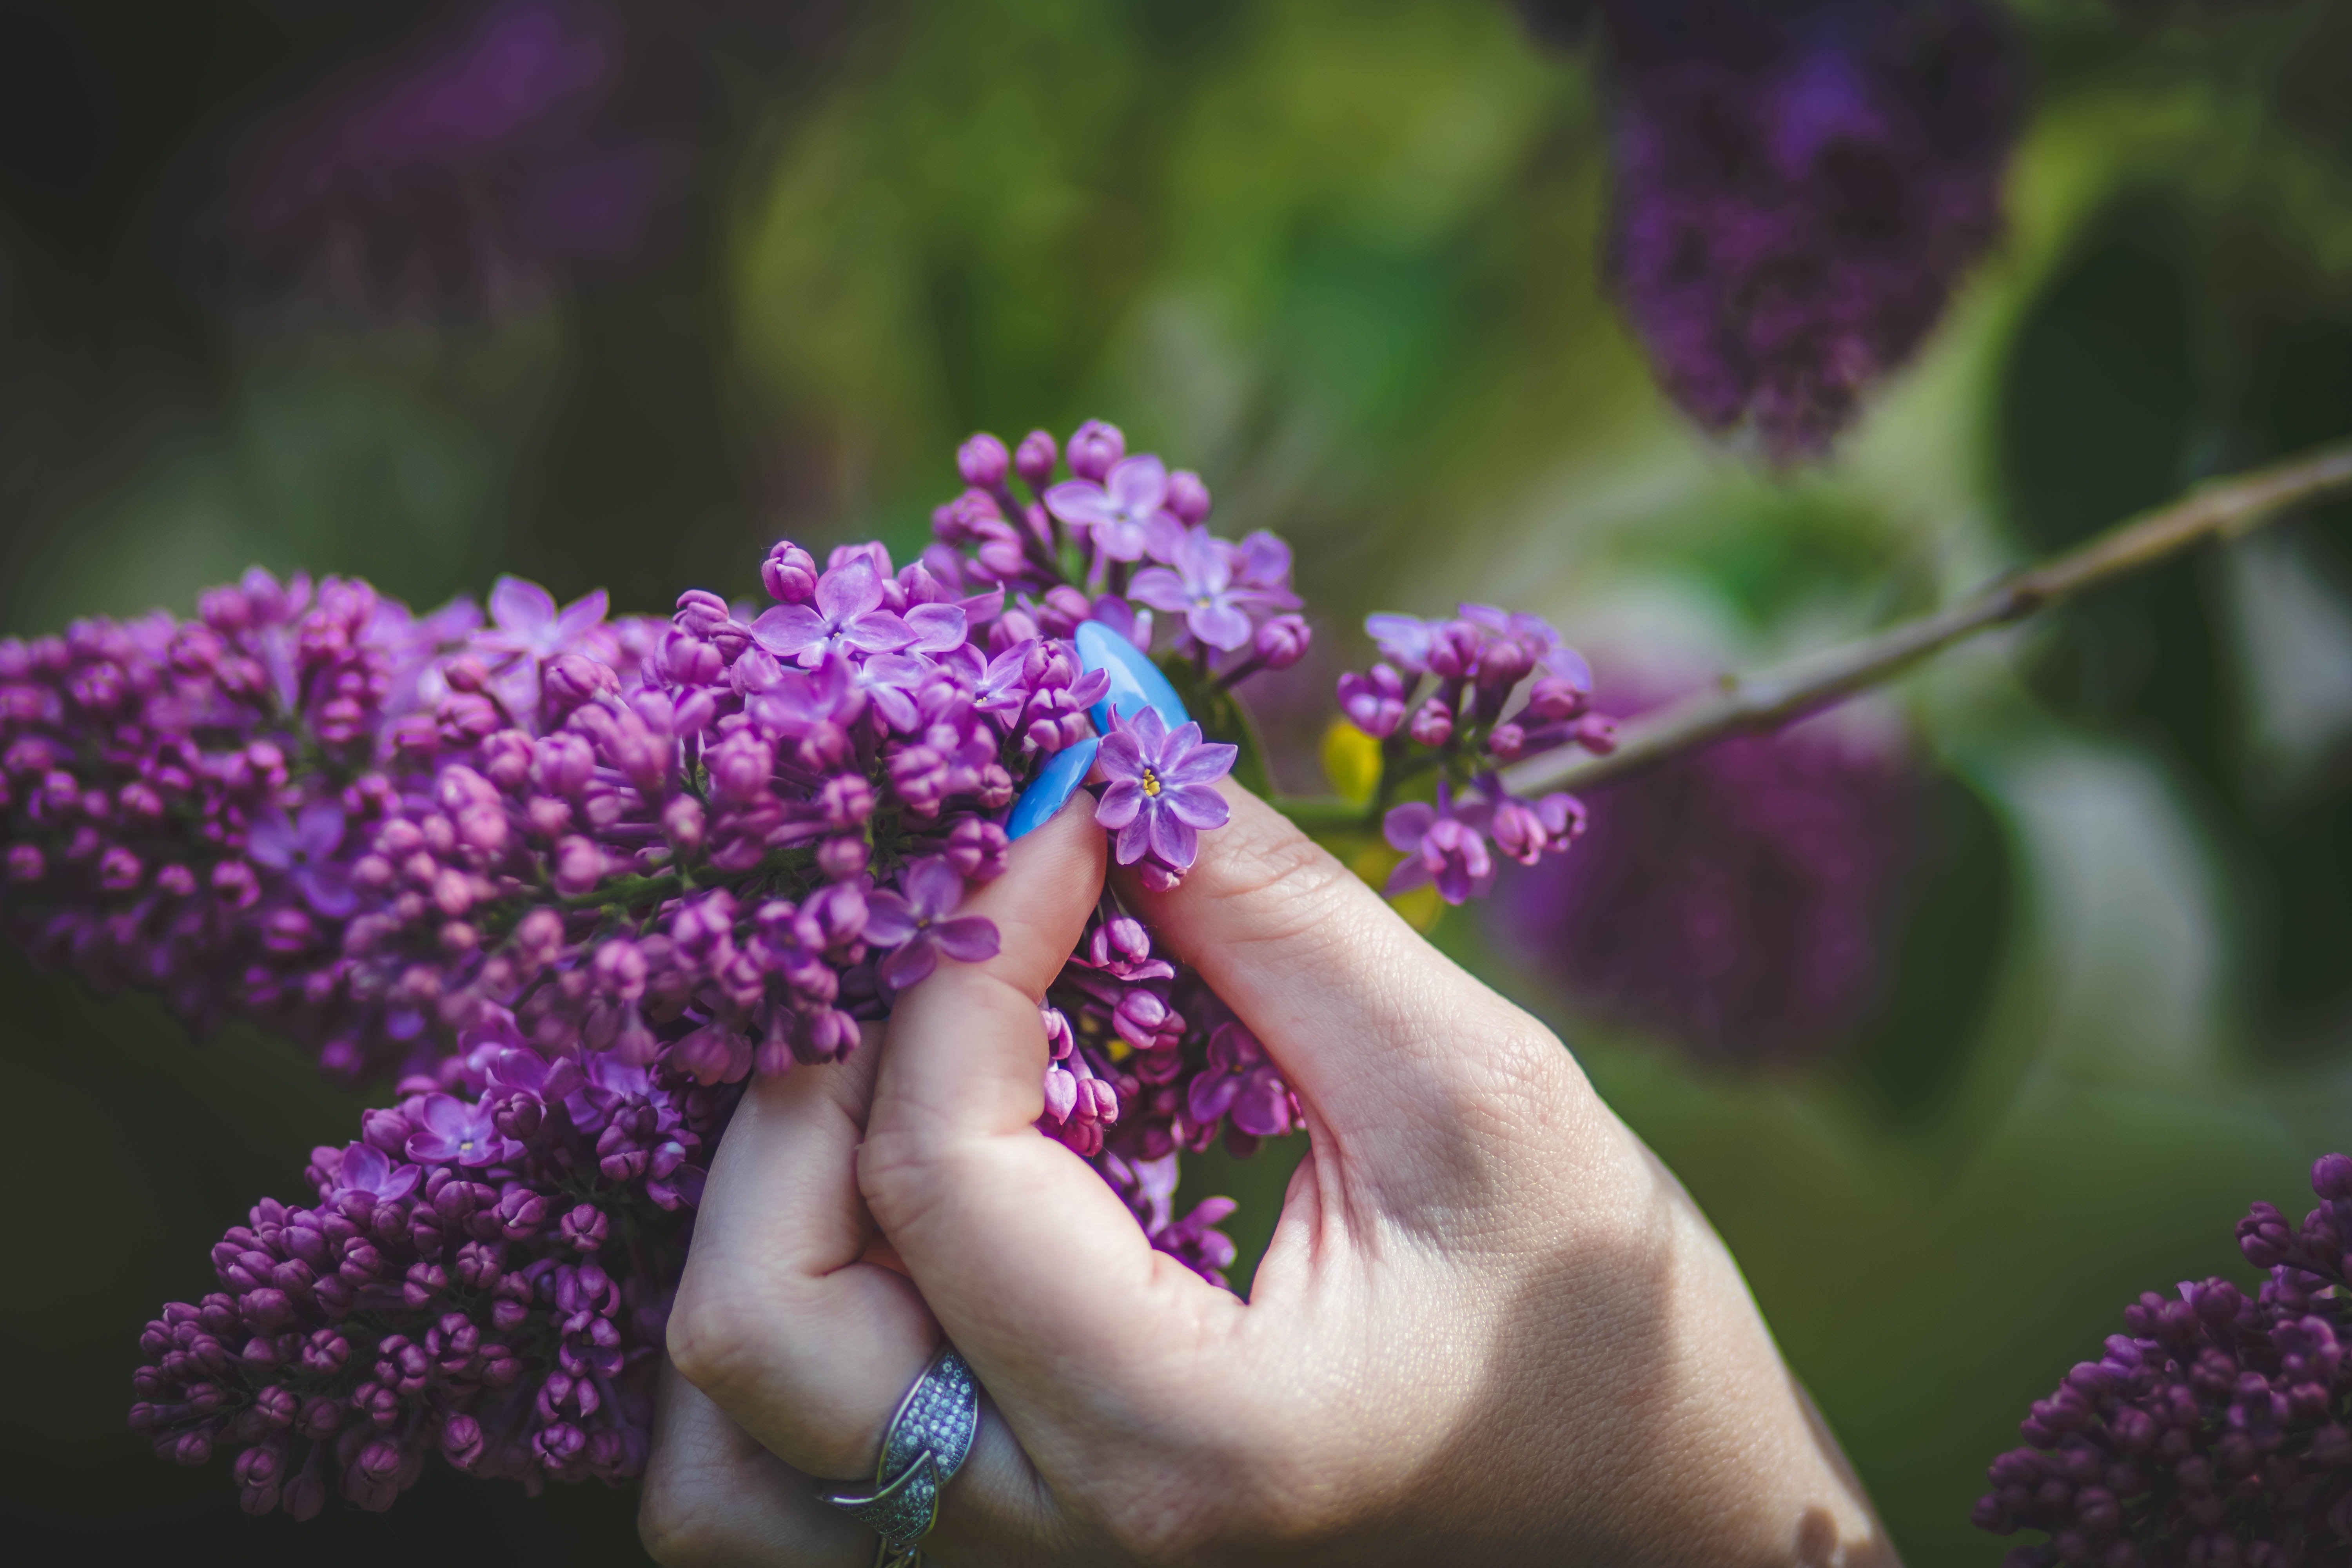
flower, lavender, purple, violet, lilac, hand, finger, buddleia, plant, pink, spring, botany, nail, flowering plant, photography, english lavender, annual plant, violet family, magenta, viola, petal, wildflower, perennial plant, ironweed